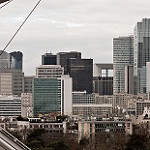
Label: buildings